Answer in natural language. Where is dark grey lshaped countertop with respect to brown colour cube shape wooden material? Choose between the following options: right or left
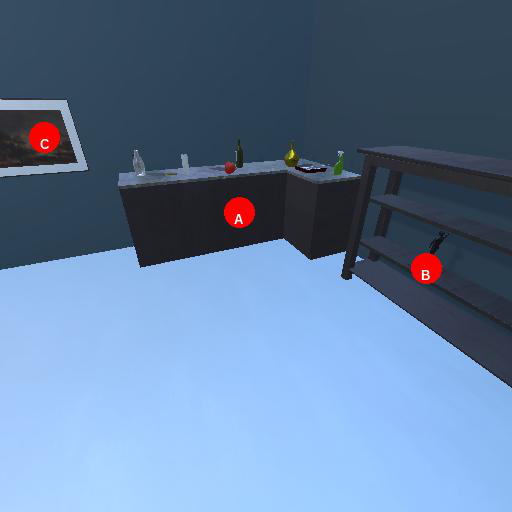
<answer>left</answer>